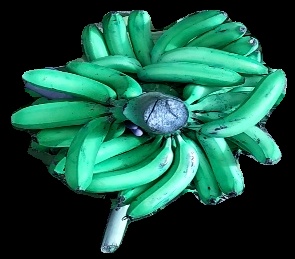
Variety: pachbale
Grade: grade3